Terminology of the British Isles

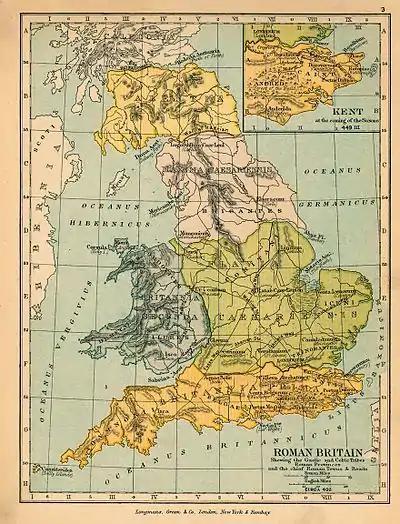
Roman Britain in 410

Caesar's invasions of Britain brought descriptions of the peoples of what he called "Britannia pars interior", "inland Britain", in 55 BC. Throughout Book 4 of his "Geography", Strabo is consistent in spelling the island Britain (transliterated) as "Prettanikē"; he uses the terms "Prettans" or "Brettans" loosely to refer to the islands as a group – a common generalisation used by classical geographers. For example, in Geography 2.1.18, "…οι νοτιώτατοι των Βρεττανών βορειότεροι τούτων εισίν" ("…the most southern of the Brettans are further north than this"). He was writing around AD 10, although the earliest surviving copy of his work dates from the 6th century.